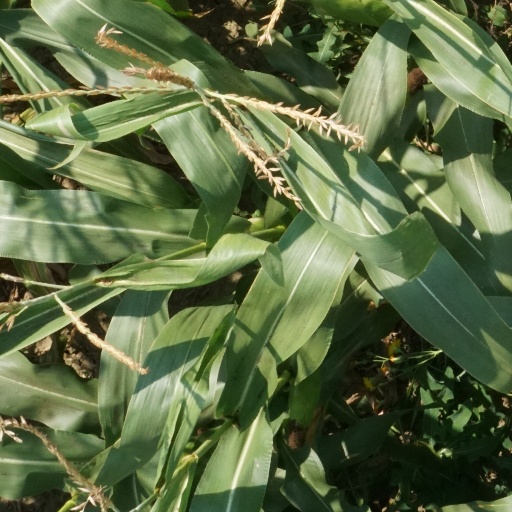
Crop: maize; corn